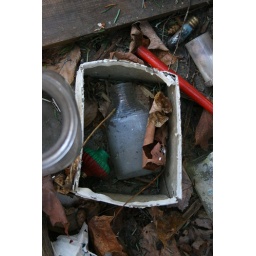
clarence newton road - near blowing rock - january 1 2009